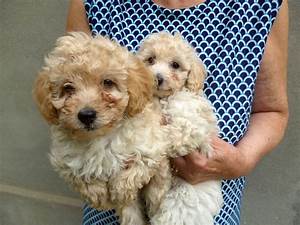
Label: dog